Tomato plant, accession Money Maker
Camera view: horizontal (90 deg, fisheye); turntable rotation: 60 degrees
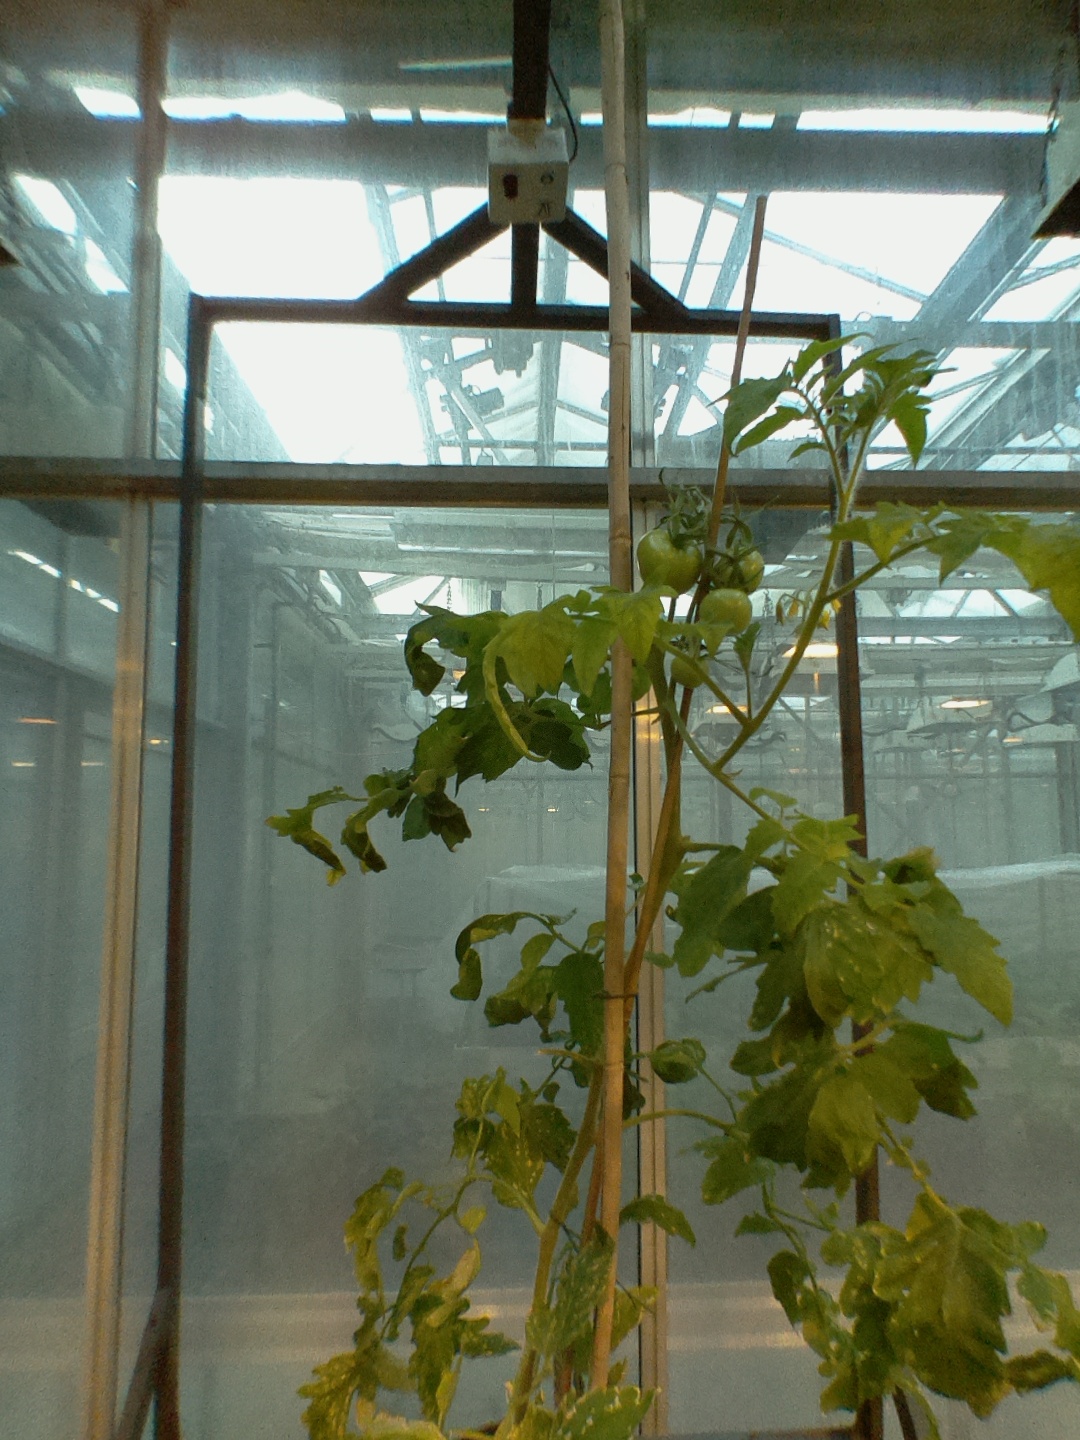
BBCH growth stage 74: 40%-50% of final fruit size